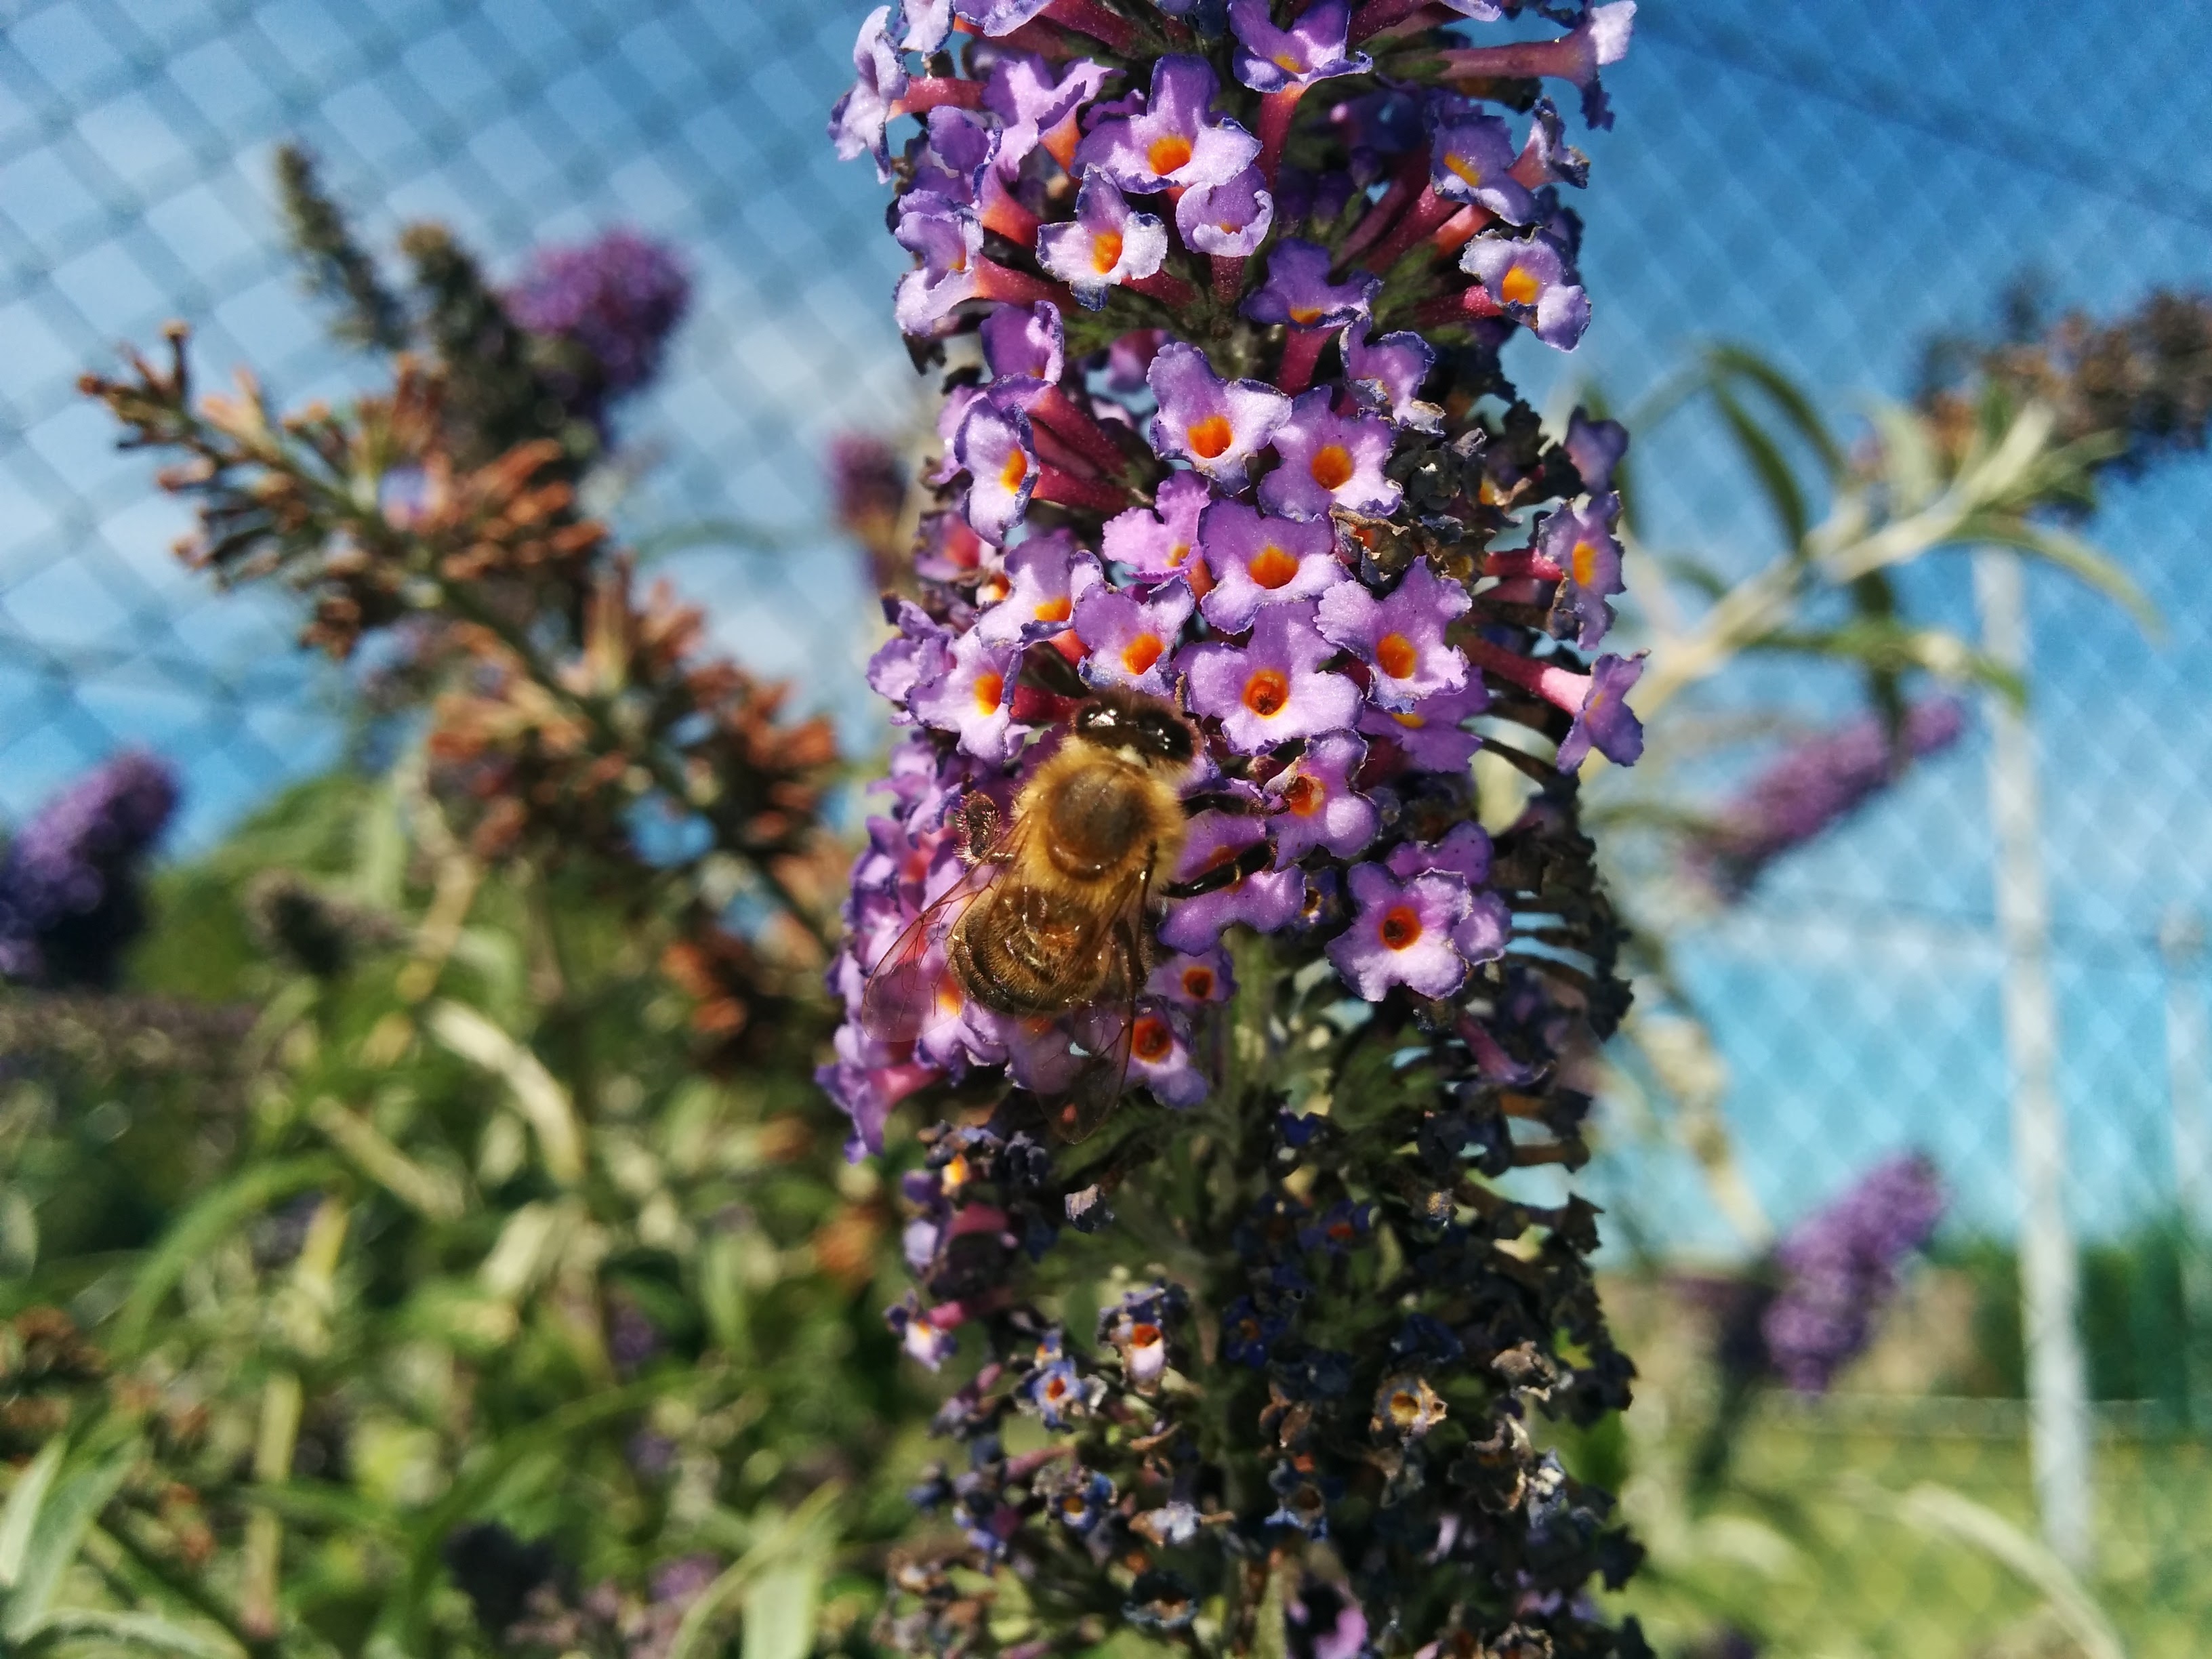
nature, blossom, plant, leaf, flower, spring, insect, botany, garden, flora, lavender, invertebrate, wildflower, shrub, bee, macro photography, flowering plant, land plant